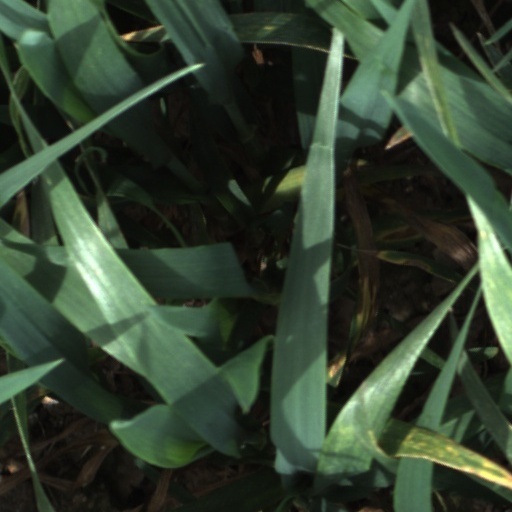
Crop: wheat